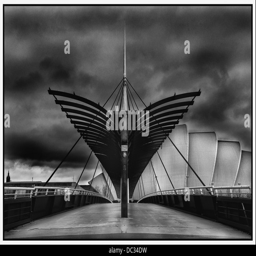
bridge is a footbridge spanning river